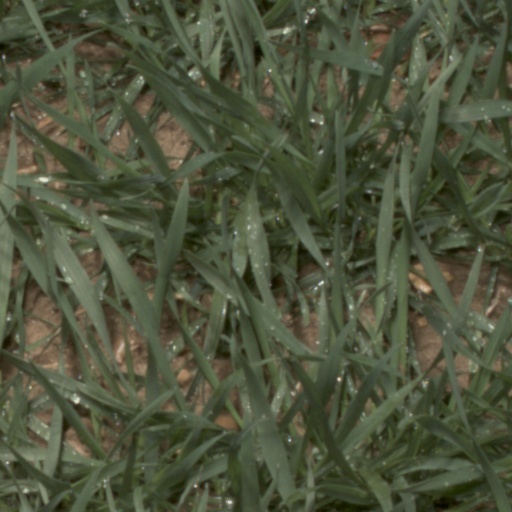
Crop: wheat